History of the Australia men's national soccer team

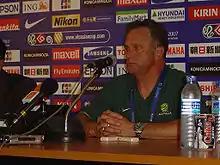

Australia, led by Graham Arnold, went to their first Asian Cup in 2007, sending a strong squad which included 15 players from the 2006 FIFA World Cup. Australia was drawn in Group A alongside (co-host) Thailand, Oman and Iraq.